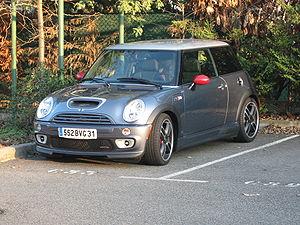
La Mini est une automobile de type citadine premium produite par le constructeur britannique Mini. Elle est la seconde génération de Mini et il s'agit du premier véhicule de la gamme Mini à voir le jour depuis le rachat de la marque par le groupe allemand BMW